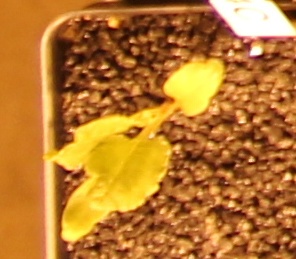
Label: Sugar beet